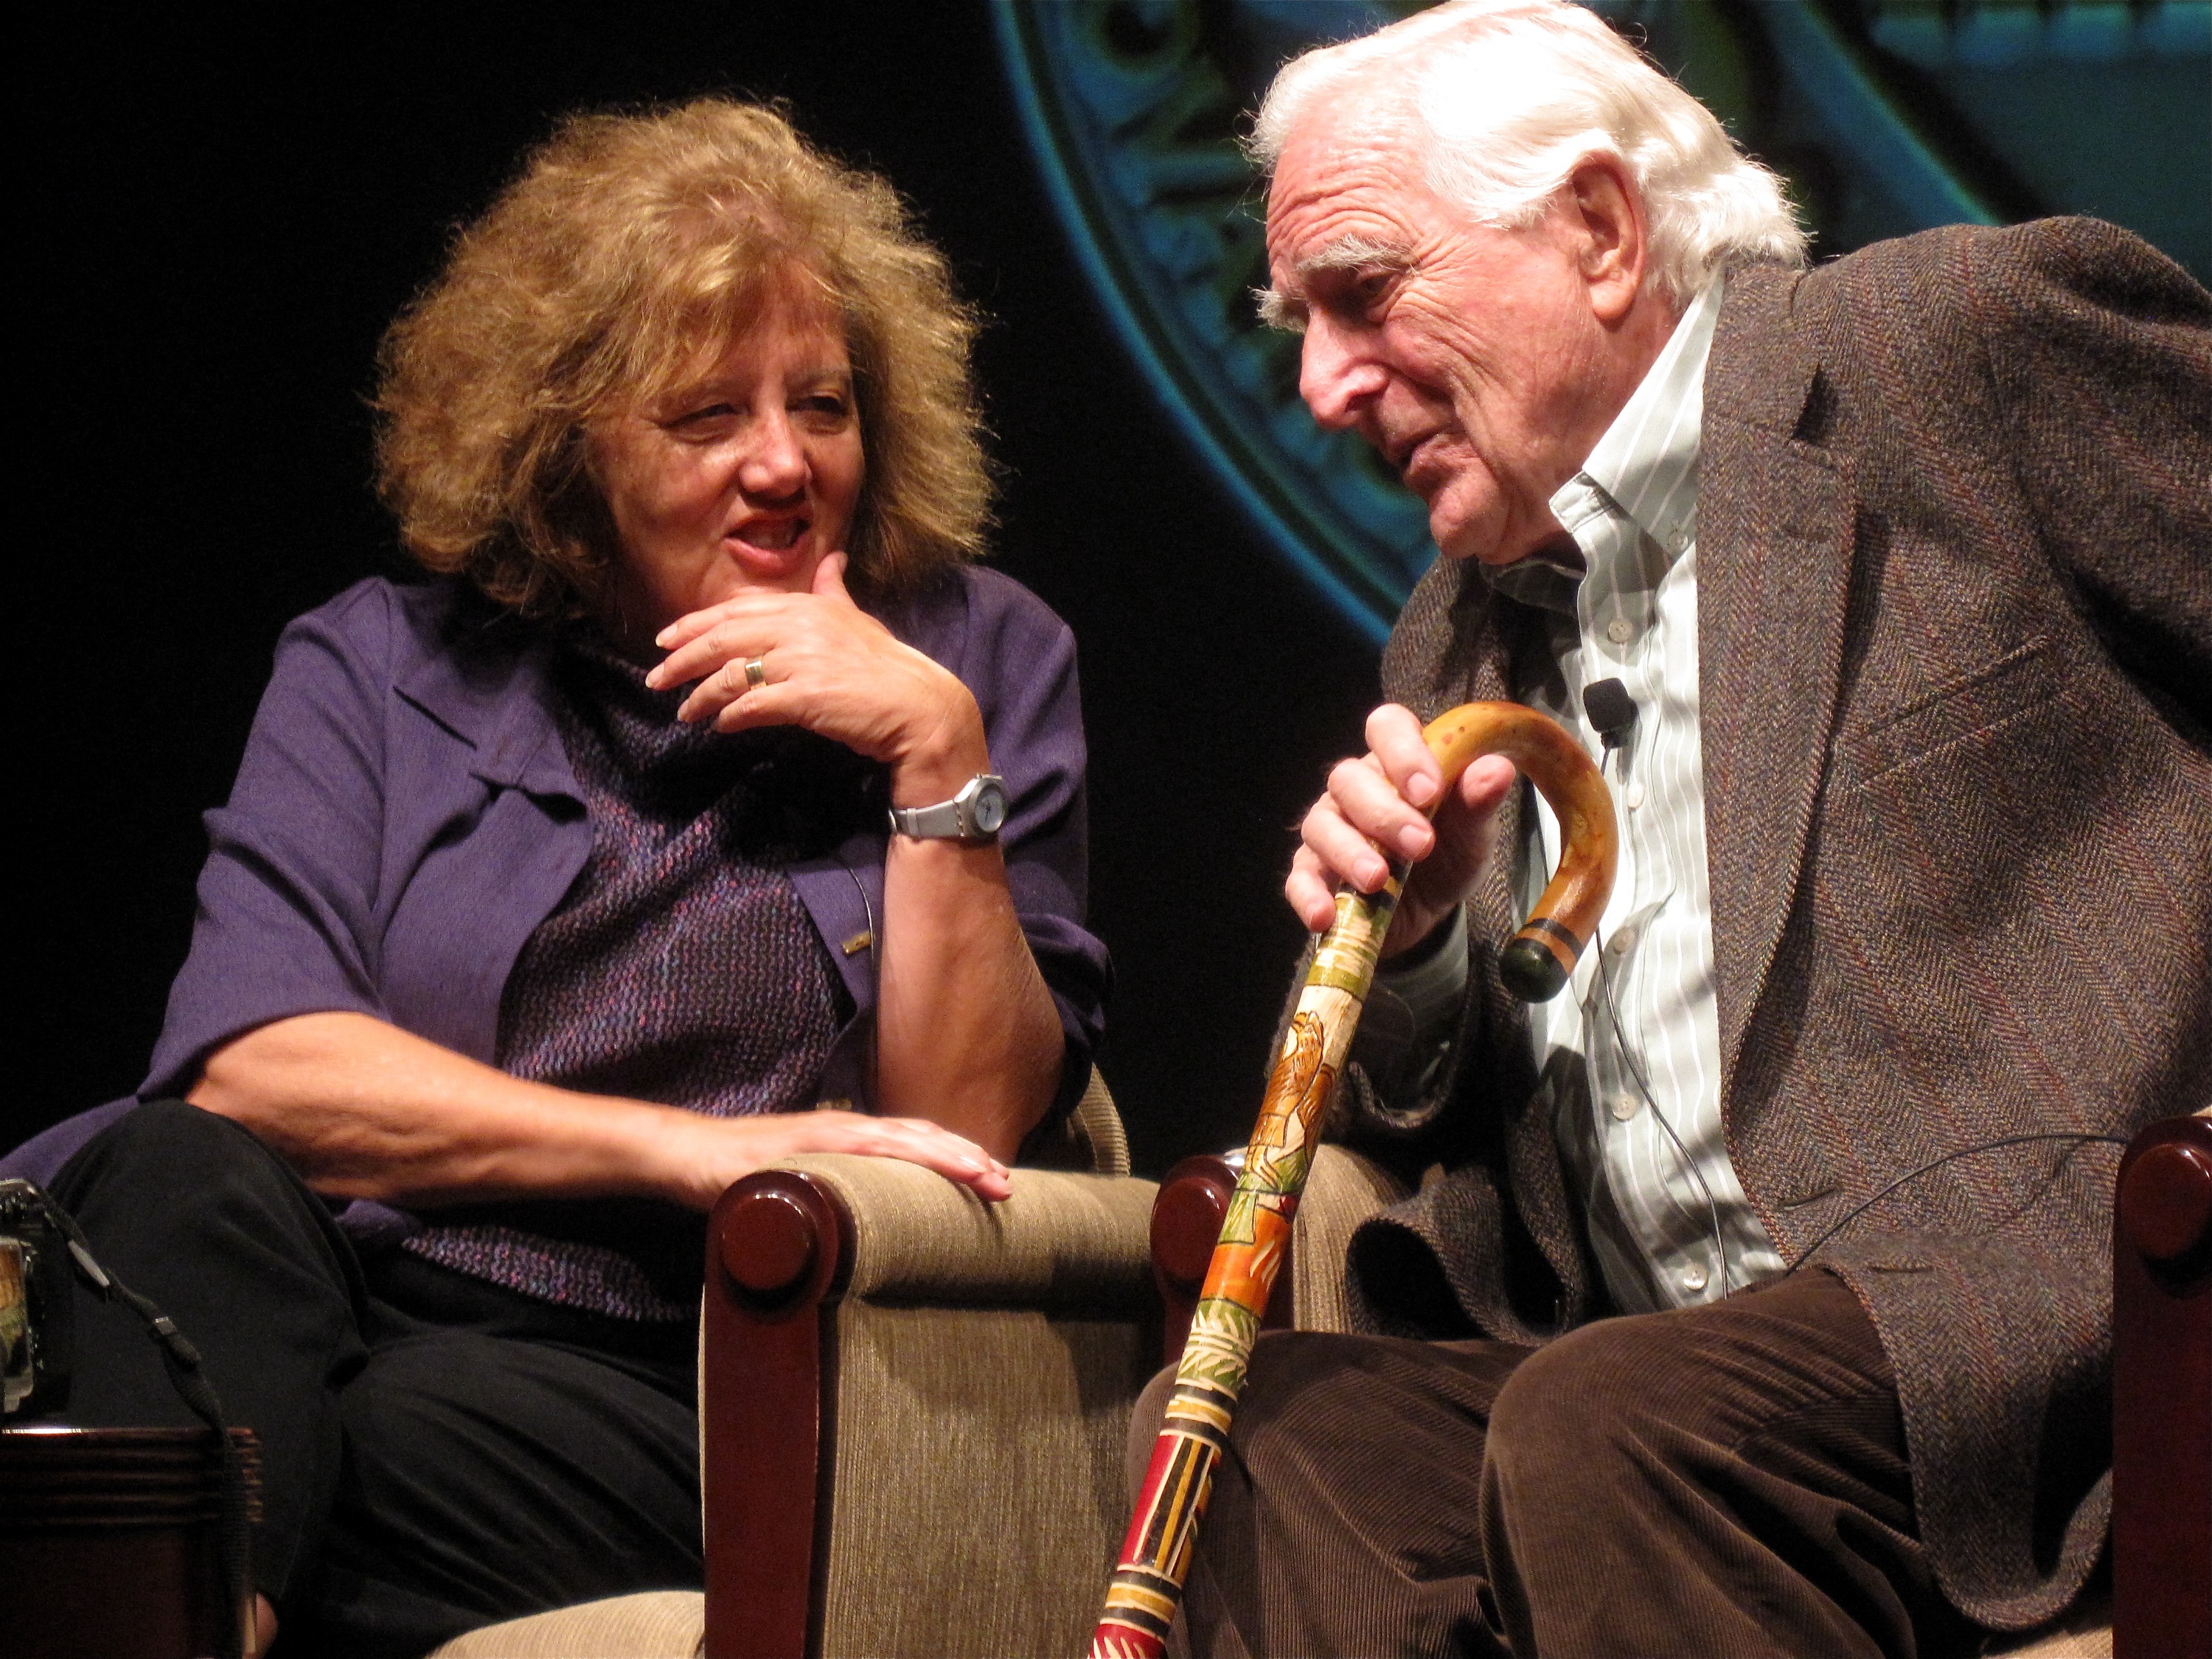
music, audience, musician, jazz, orchestra, performance, singing, nmc2009, entertainment, singer songwriter